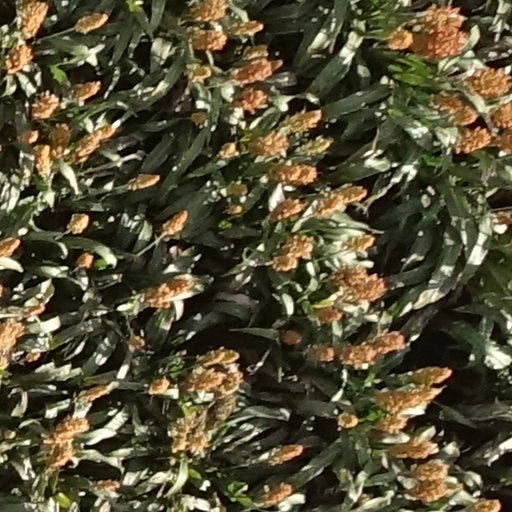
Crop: sorghum